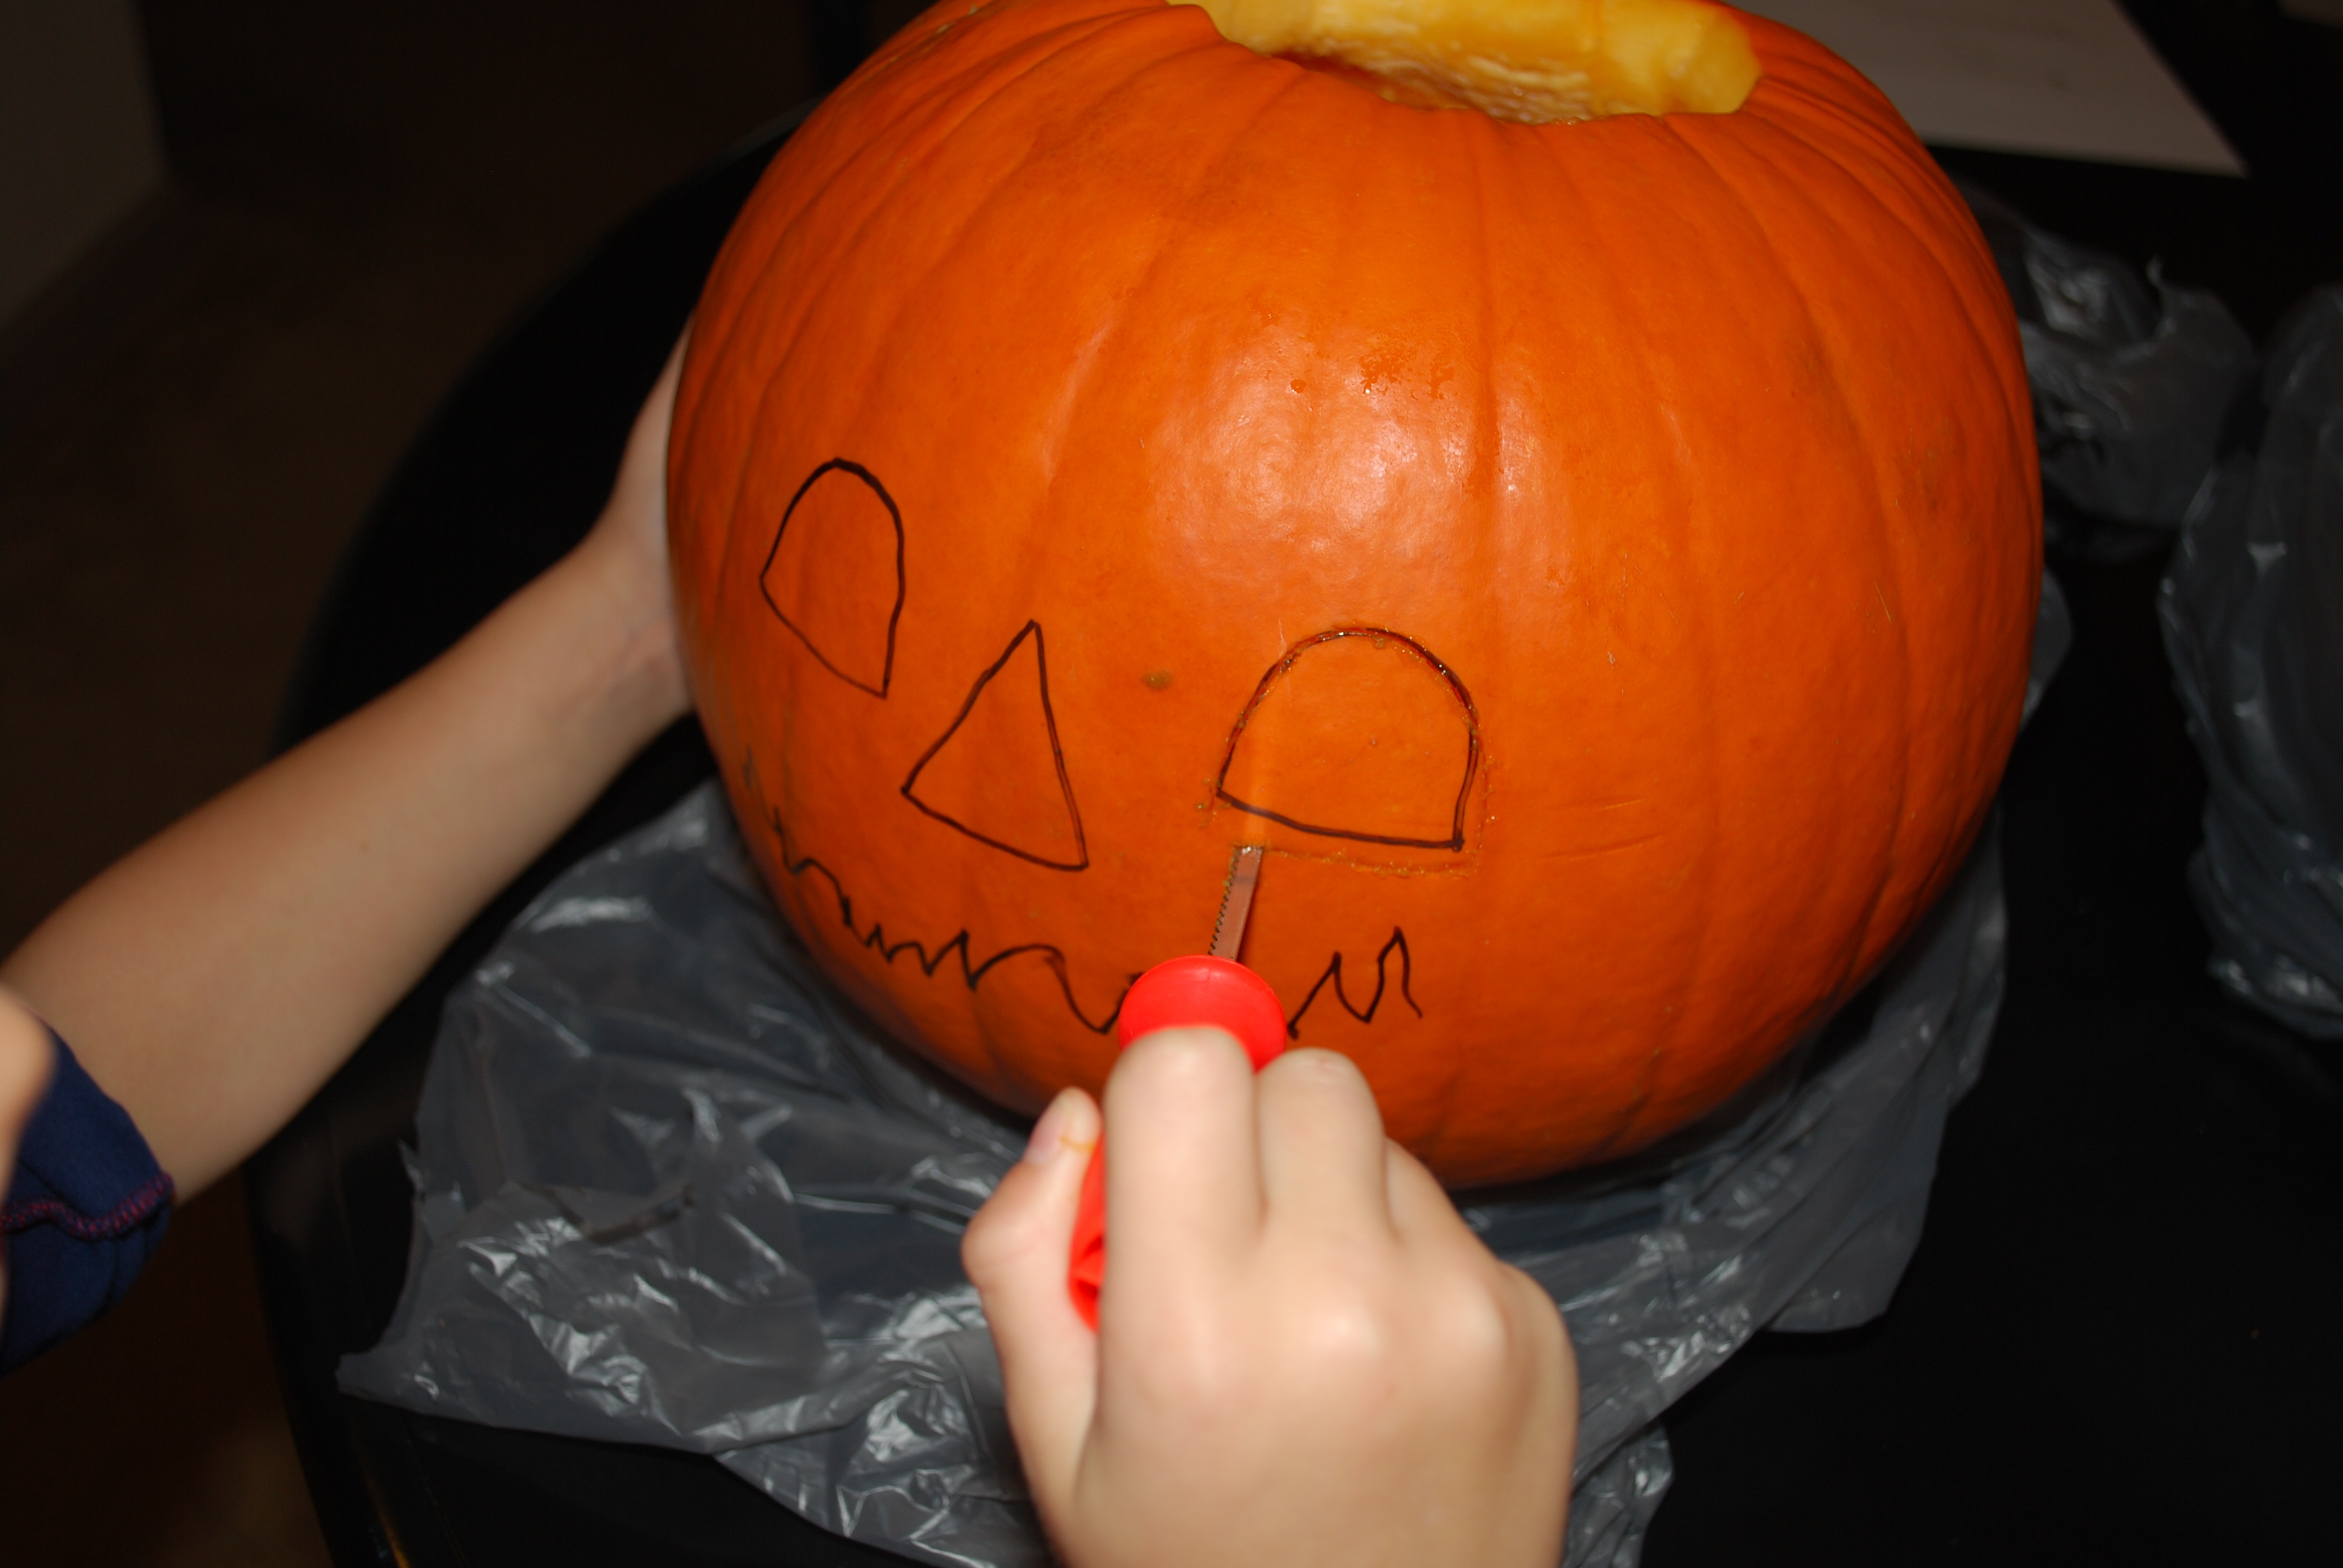
pumpkin, halloween, holiday, jack o lantern, carved, carving, october